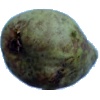
Label: Pear Stone 1